Fire regime

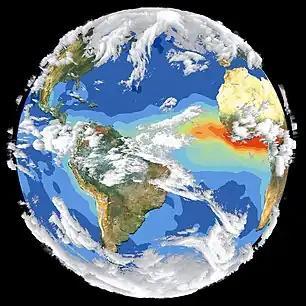
NASA imagery showing the interrelatedness of climate and fire. Active fires are represented by red dots.

Climate change has affected fire regimes globally, with models projecting higher fire frequencies and reduced plant growth as a result of warmer, drier climates. This is predicted to affect fire-intolerant woody species in particular by reducing plant recruitment, growth, and survival, which shortens the fire intervals within these landscapes causing plant extirpation or extinction. A recent model identifying the impacts of climate change and altered fire regimes and plant communities predicts that woody plant extinctions will increase, causing changes in ecosystem structure, composition, and carbon storage. The fire-climate interactions of a changing climate are predicted to reduce population recovery for plants solely dependent on seed production for re-population. As climates shift to warmer and drier, seedling recruitment may become poor or non-existent. This post-fire recruitment shift means that a decrease in precipitation causes an increase in dry or drought-prone years which causes a decrease in seed recruitment probability. This reduced seed recruitment also is exacerbated by increased fire severity.